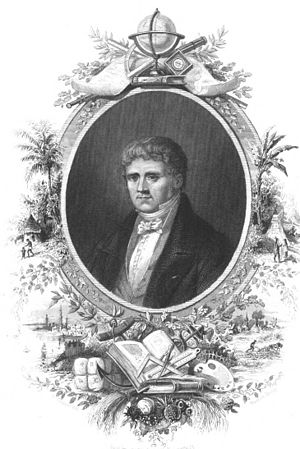
Malthe Conrad Bruun
Malthe Conrad Bruun som berømt fransk geograf under navnet Conrad Malte-Brun.
Malthe Conrad Bruun var en dansk-fransk digter, publicist, journalist og geograf, af mange kendt for omkring 1812 at have navngivet det geografiske område Oceanien.